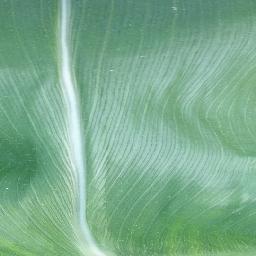
Label: Corn___healthy